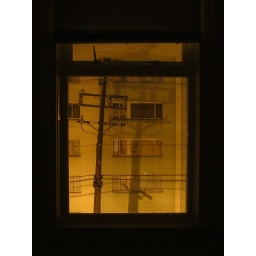
Late nite restlessness... shot the building outside thru my bedroom window in my old apartment on Thurlow &amp;amp; Barclay.